Rugby league in France

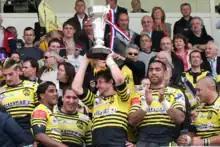
AS Carcassonne, who are France's most successful team, won their thirteenth league title in 2024. They are pictured here after winning the Lord Derby Cup in 2009.

The French Rugby League Championship has been the major rugby league tournament for semi-professional clubs in France since the sport was introduced to the country in the 1930s. The championship is divided into several divisions; the top league being Super XIII (known as Elite 1 until 2024), below that is the Elite 2 championship. There are several lower and regional divisions below them. The premier knock-out cup is the Lord Derby Cup and there is the Coupe Falcou for National Division One and Federal clubs.